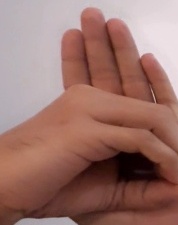
ASL sign: 0